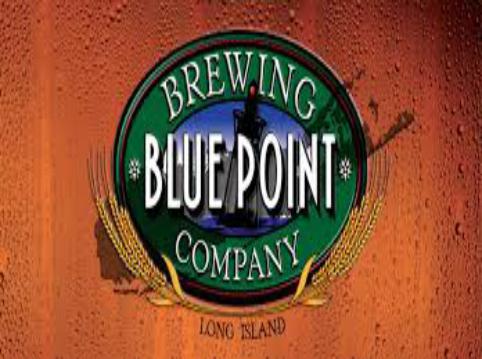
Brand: Blue Point
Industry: Others